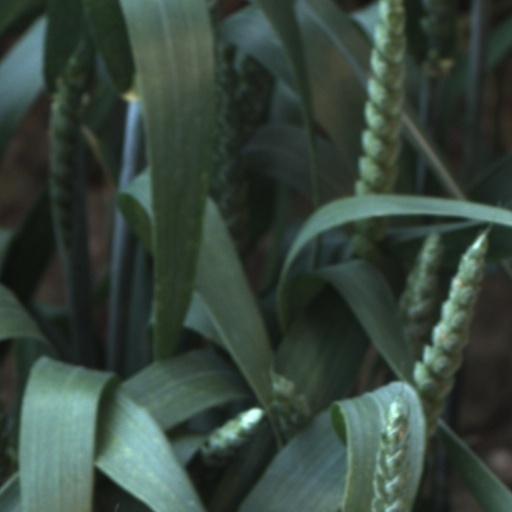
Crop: wheat